Jake White

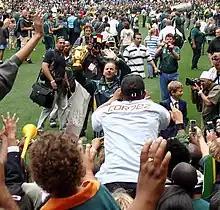
Jake White with the William Webb Ellis Cup (2007)

The Springboks could not have started their campaign any better as they utterly demolished England in back-to-back tests. Again, this being very important in the context of their World Cup campaign, as they faced the World Champions in the same group. England must however be credited for their resolve in the second test where a Jonny Wilkinson led side actually led the game at half-time. South Africa were guilty of sloppy play in the opening 40 minutes which was met by stern midfield defence by the English. A powerful scrum aided England in securing a measure of dominance. Fresh from the break however South Africa stepped up and rampantly tore into their guests. This culminated in two 50 pointers in as many weeks. The fans suddenly began to believe in their side again. Then came more political meddlings to sour the mood. Oregan Hoskins – President of SARU – proceeded to override Jake White in the selection of Luke Watson as an addition to the 45-man squad submitted by Jake to the South African Rugby Union. Luke Watson went on to represent South Africa in ten tests, his first and solitary test of this particular year being in the following Samoan test at Ellis Park. In a game that was well suited to the fetcher Watson did very little to justify his position in the team. His performance was disjointed and substandard. This prompted Jake to reject him authoritatively – something Jake's successor, Peter de Villiers would do the following year after similarly poor performances. The Springboks won this test convincingly on the scoreboard but Samoa were not to be beaten without a fight in a typical arm-wrestle of a test.